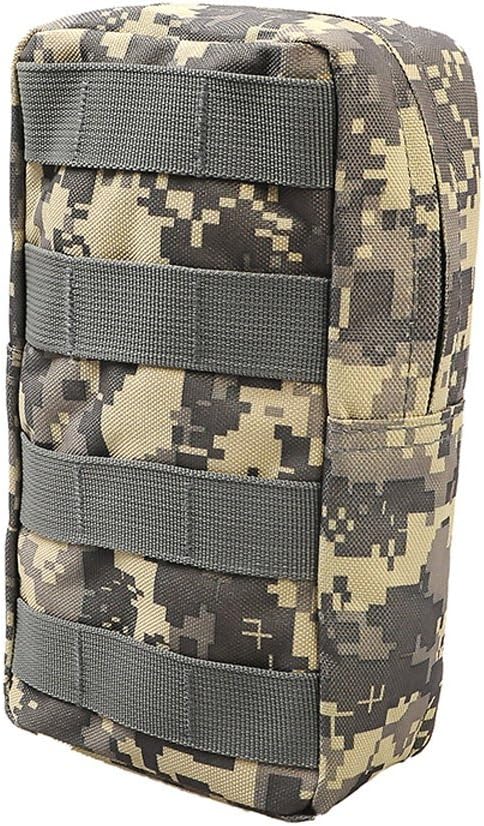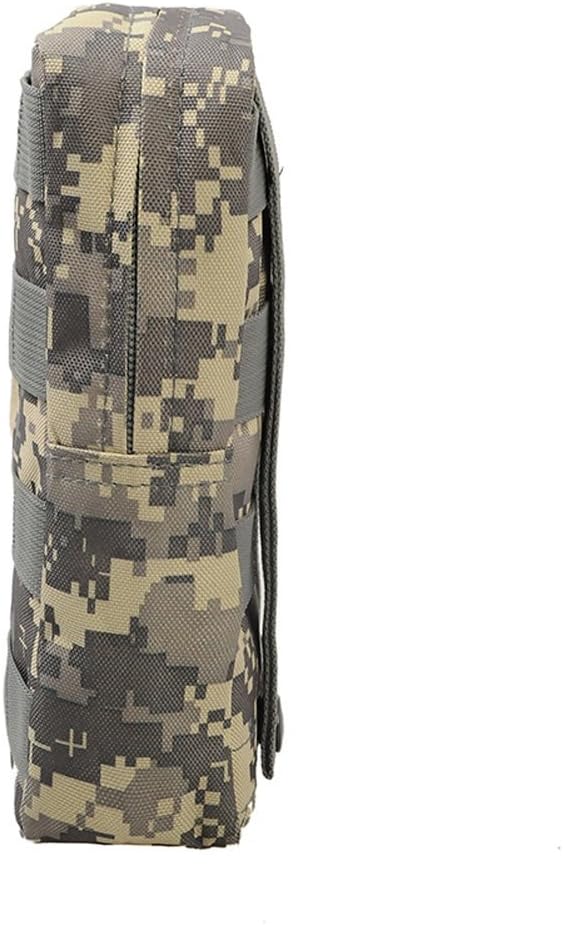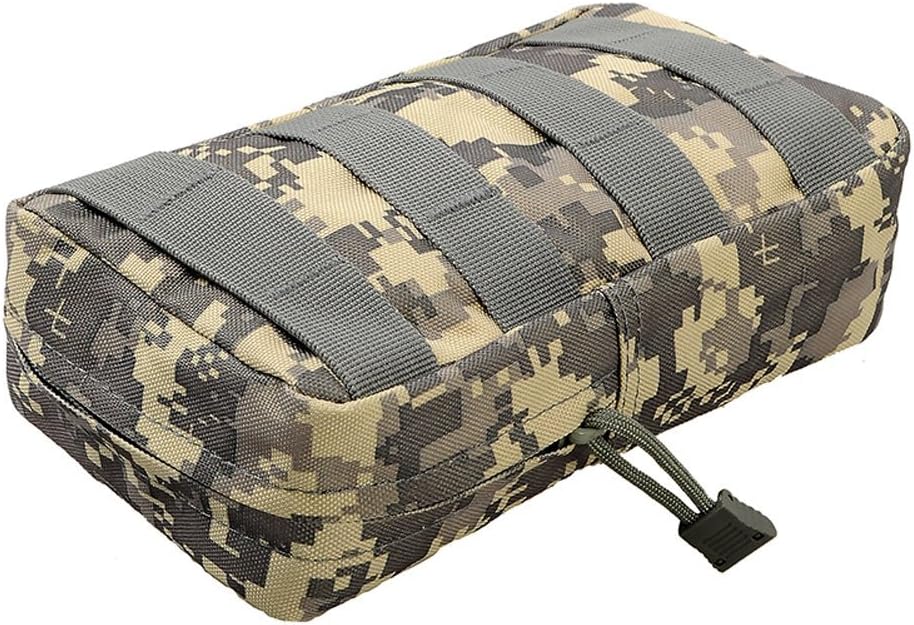
ALTTIMERY Tactical Molle Utility Accessory EDC Pocket Pouch Gadget Tool Bag
Category: Sports & Outdoors
Description: The ALTTIMERY Utility Pouch provides a strong water resistant pouch for your valuable gear. It fits on your MOLLE compatible tactical vest, chest rig, gear bag, belt, or other equipment. Features: Material: made of premium and durable 600D nylon Size: Approximately 21cm H x 11.5cm L x 3.5cm D Snaps onto your belt or add additional essential carrying capacity to your pack Perfect for outdoor activities like traveling hiking hunting boating jogging climbing or war games and etc. Providing you with quick and easy access to tools and EDC kits at a moment's notice Can be used as backpack accessary pouch
Features: Material: made of premium and durable 600D nylon | Size: Approximately 21cm H x 11.5cm L x 3.5cm D | Snaps onto your belt or add additional essential carrying capacity to your pack | Perfect for outdoor activities like traveling hiking hunting boating jogging climbing or war games and etc. Providing you with quick and easy access to tools and EDC kits at a moment's notice | Can be used as backpack accessary pouch